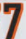
Number: 7